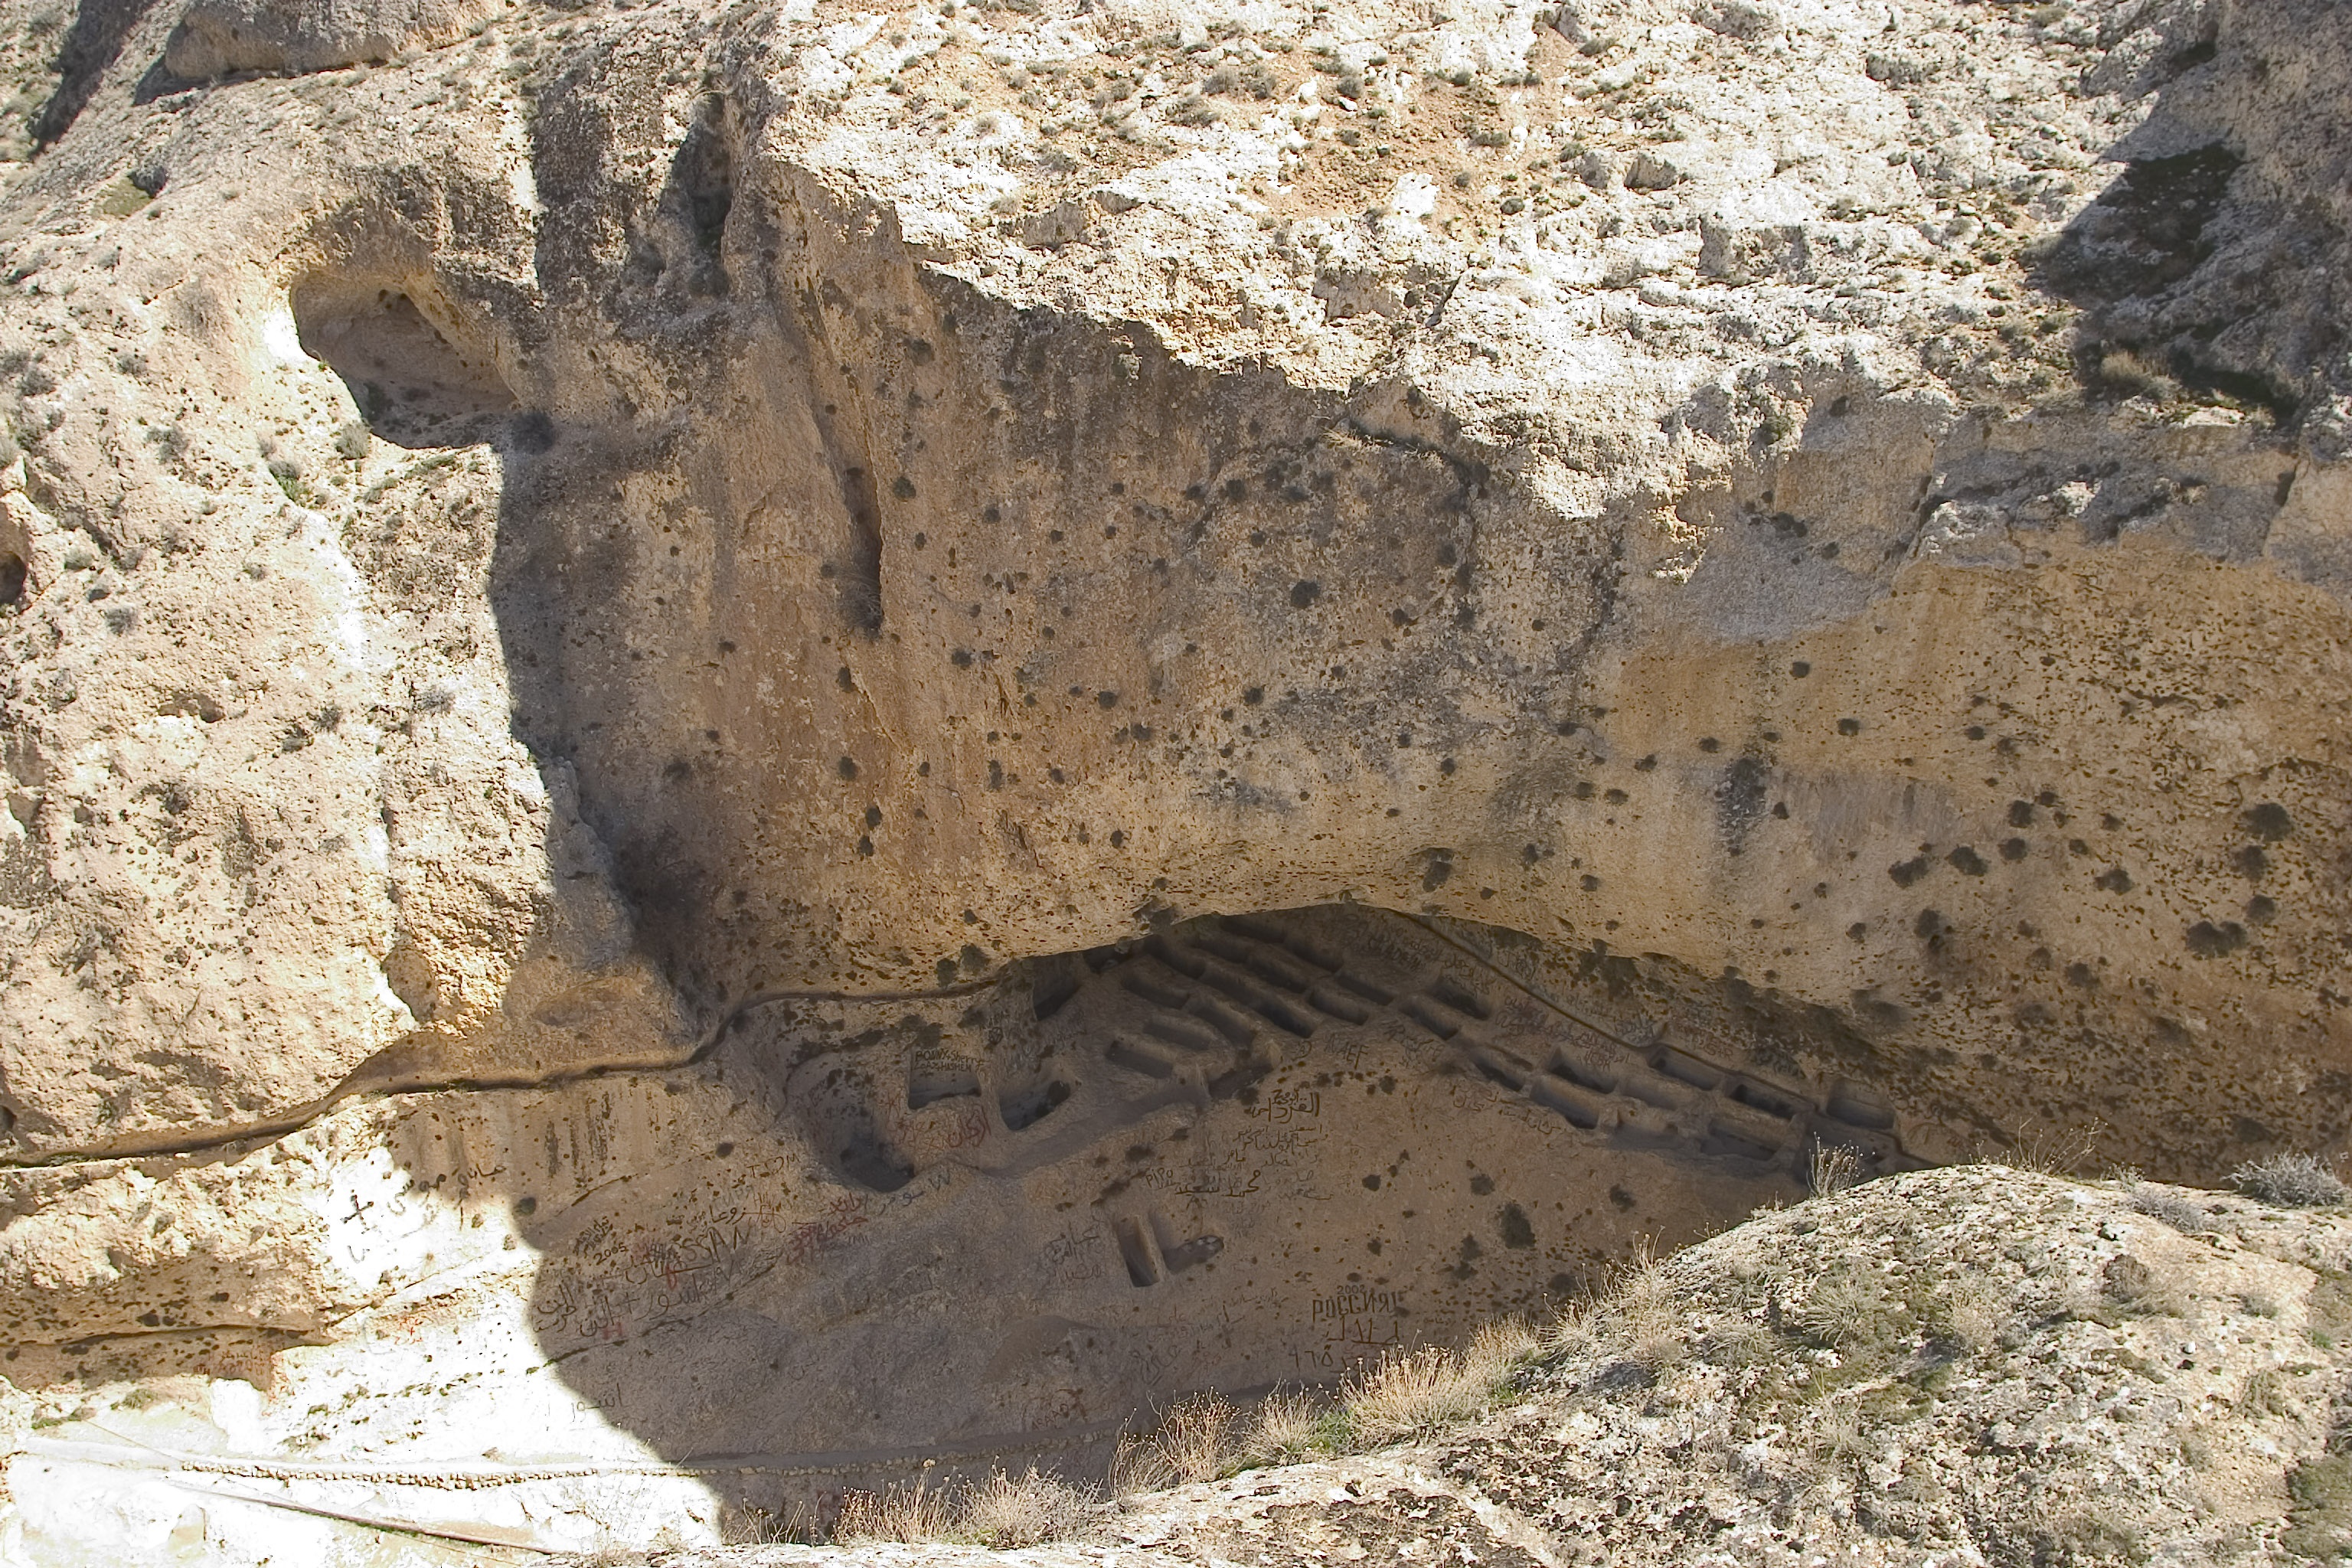
rock, formation, soil, material, geology, outcrop, badlands, quarry, wadi, bedrock, landform, syria, ancient history, seidnaya, maalola, christlisches villages, geographical feature, geological phenomenon